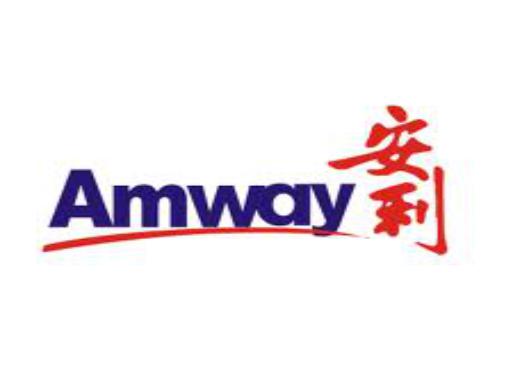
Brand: ANLI
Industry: Others